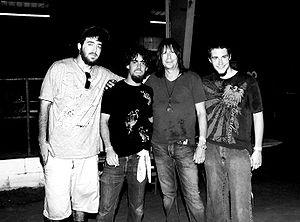
Patrick Henry « Pat » Travers est un guitariste, claviériste et chanteur de rock canadien ayant commencé sa carrière dans le milieu des années 1970. Pat Thrall, Nicko McBrain, Mick Dyche, Tommy Aldridge, Peter « Mars » Cowling, Jerry Riggs, et Carmine Appice sont quelques-uns des musiciens célèbres ayant fait partie à un moment donné du Pat Travers Band. Kirk Hammett de Metallica le considère comme un de ses guitaristes préférés.